Irán Castillo

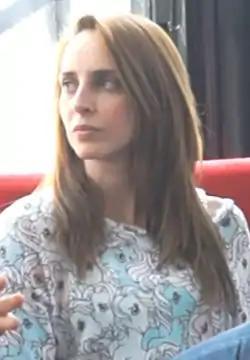
Irán Castillo in 2015.

In 2018, Irán returned to television with guest roles in the comedy series Según Bibi and 40 y 20. She also portrayed “Vanessa Espinoza” in the third season of El Chapo, a character based on actress Kate del Castillo.